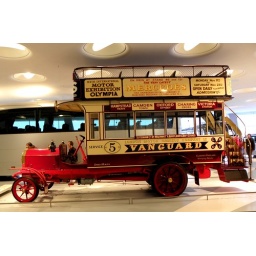
since 1904 this kind of bus is running in the big cities of the world